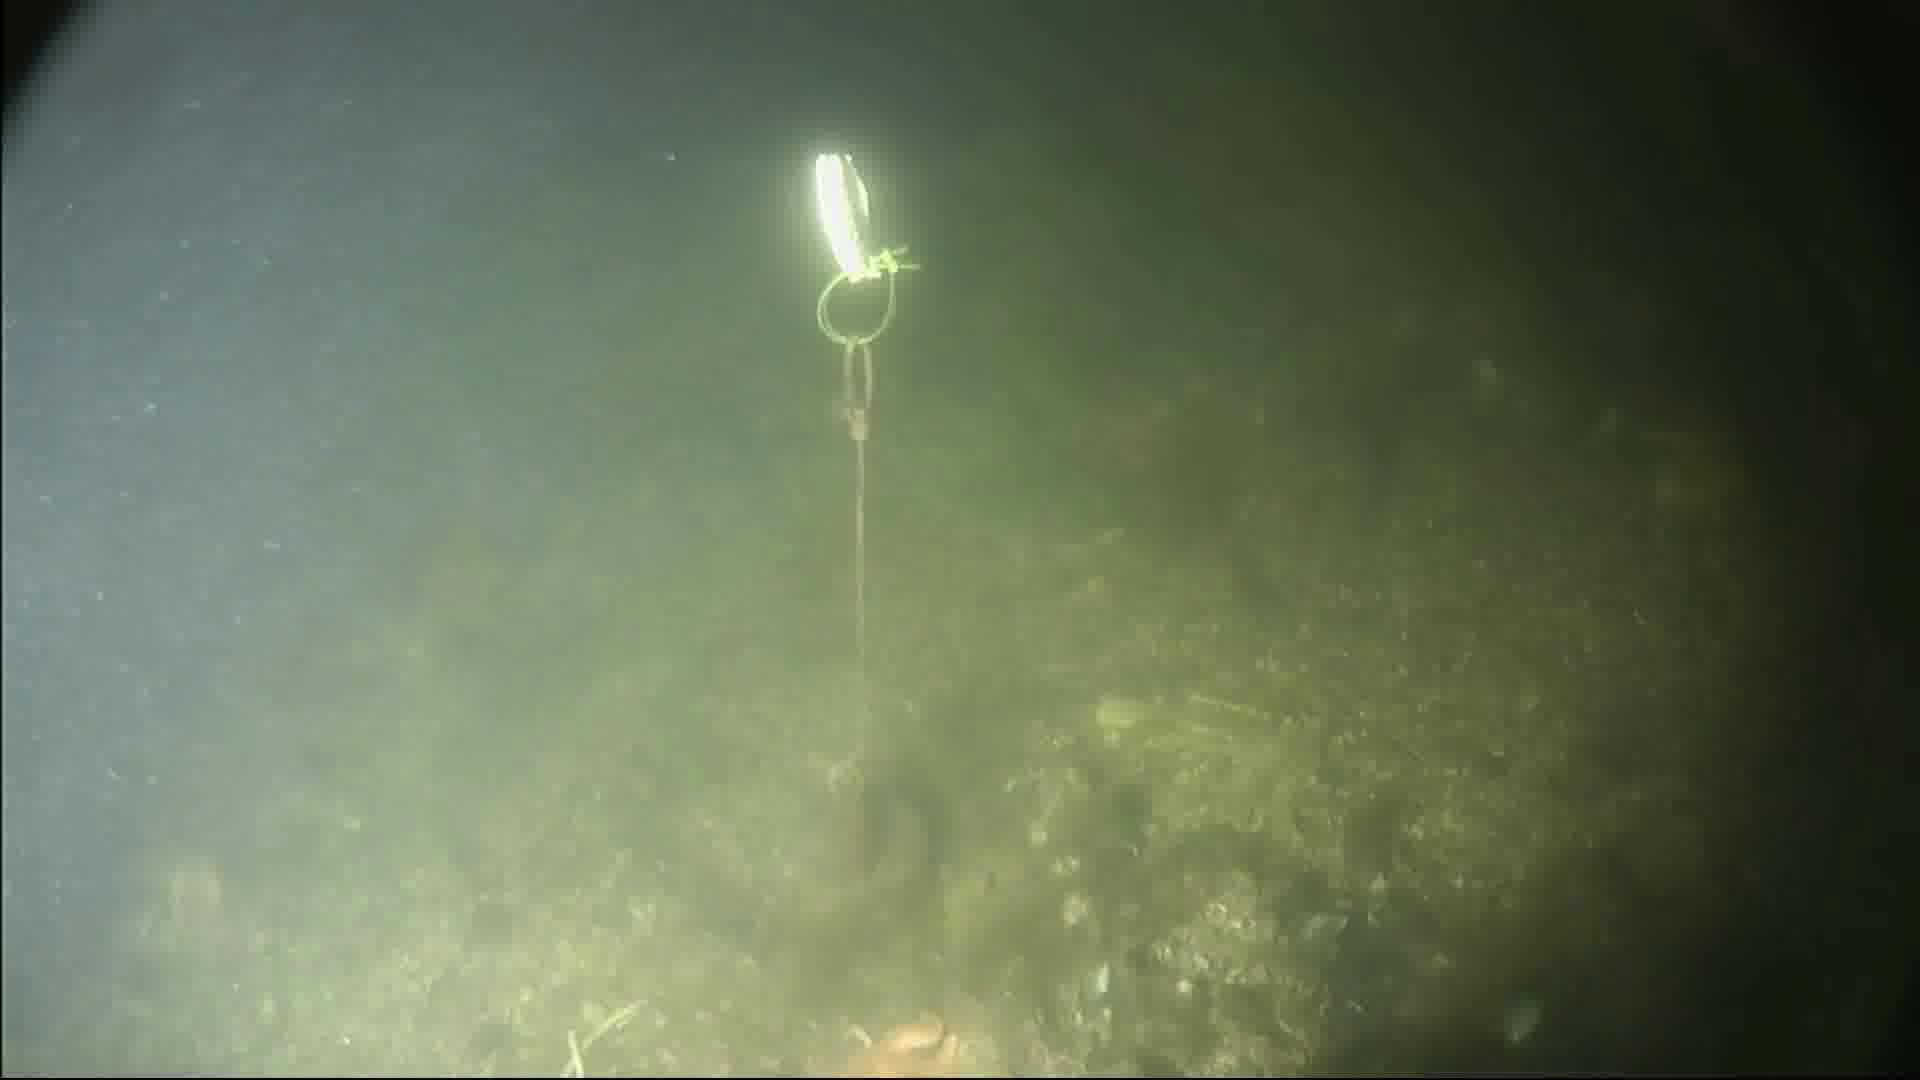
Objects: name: starfish
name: crab